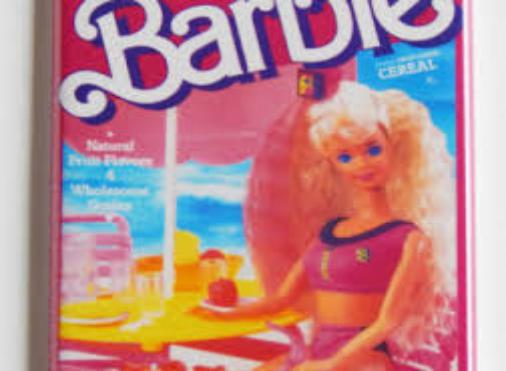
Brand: Breakfast with Barbie
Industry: Food